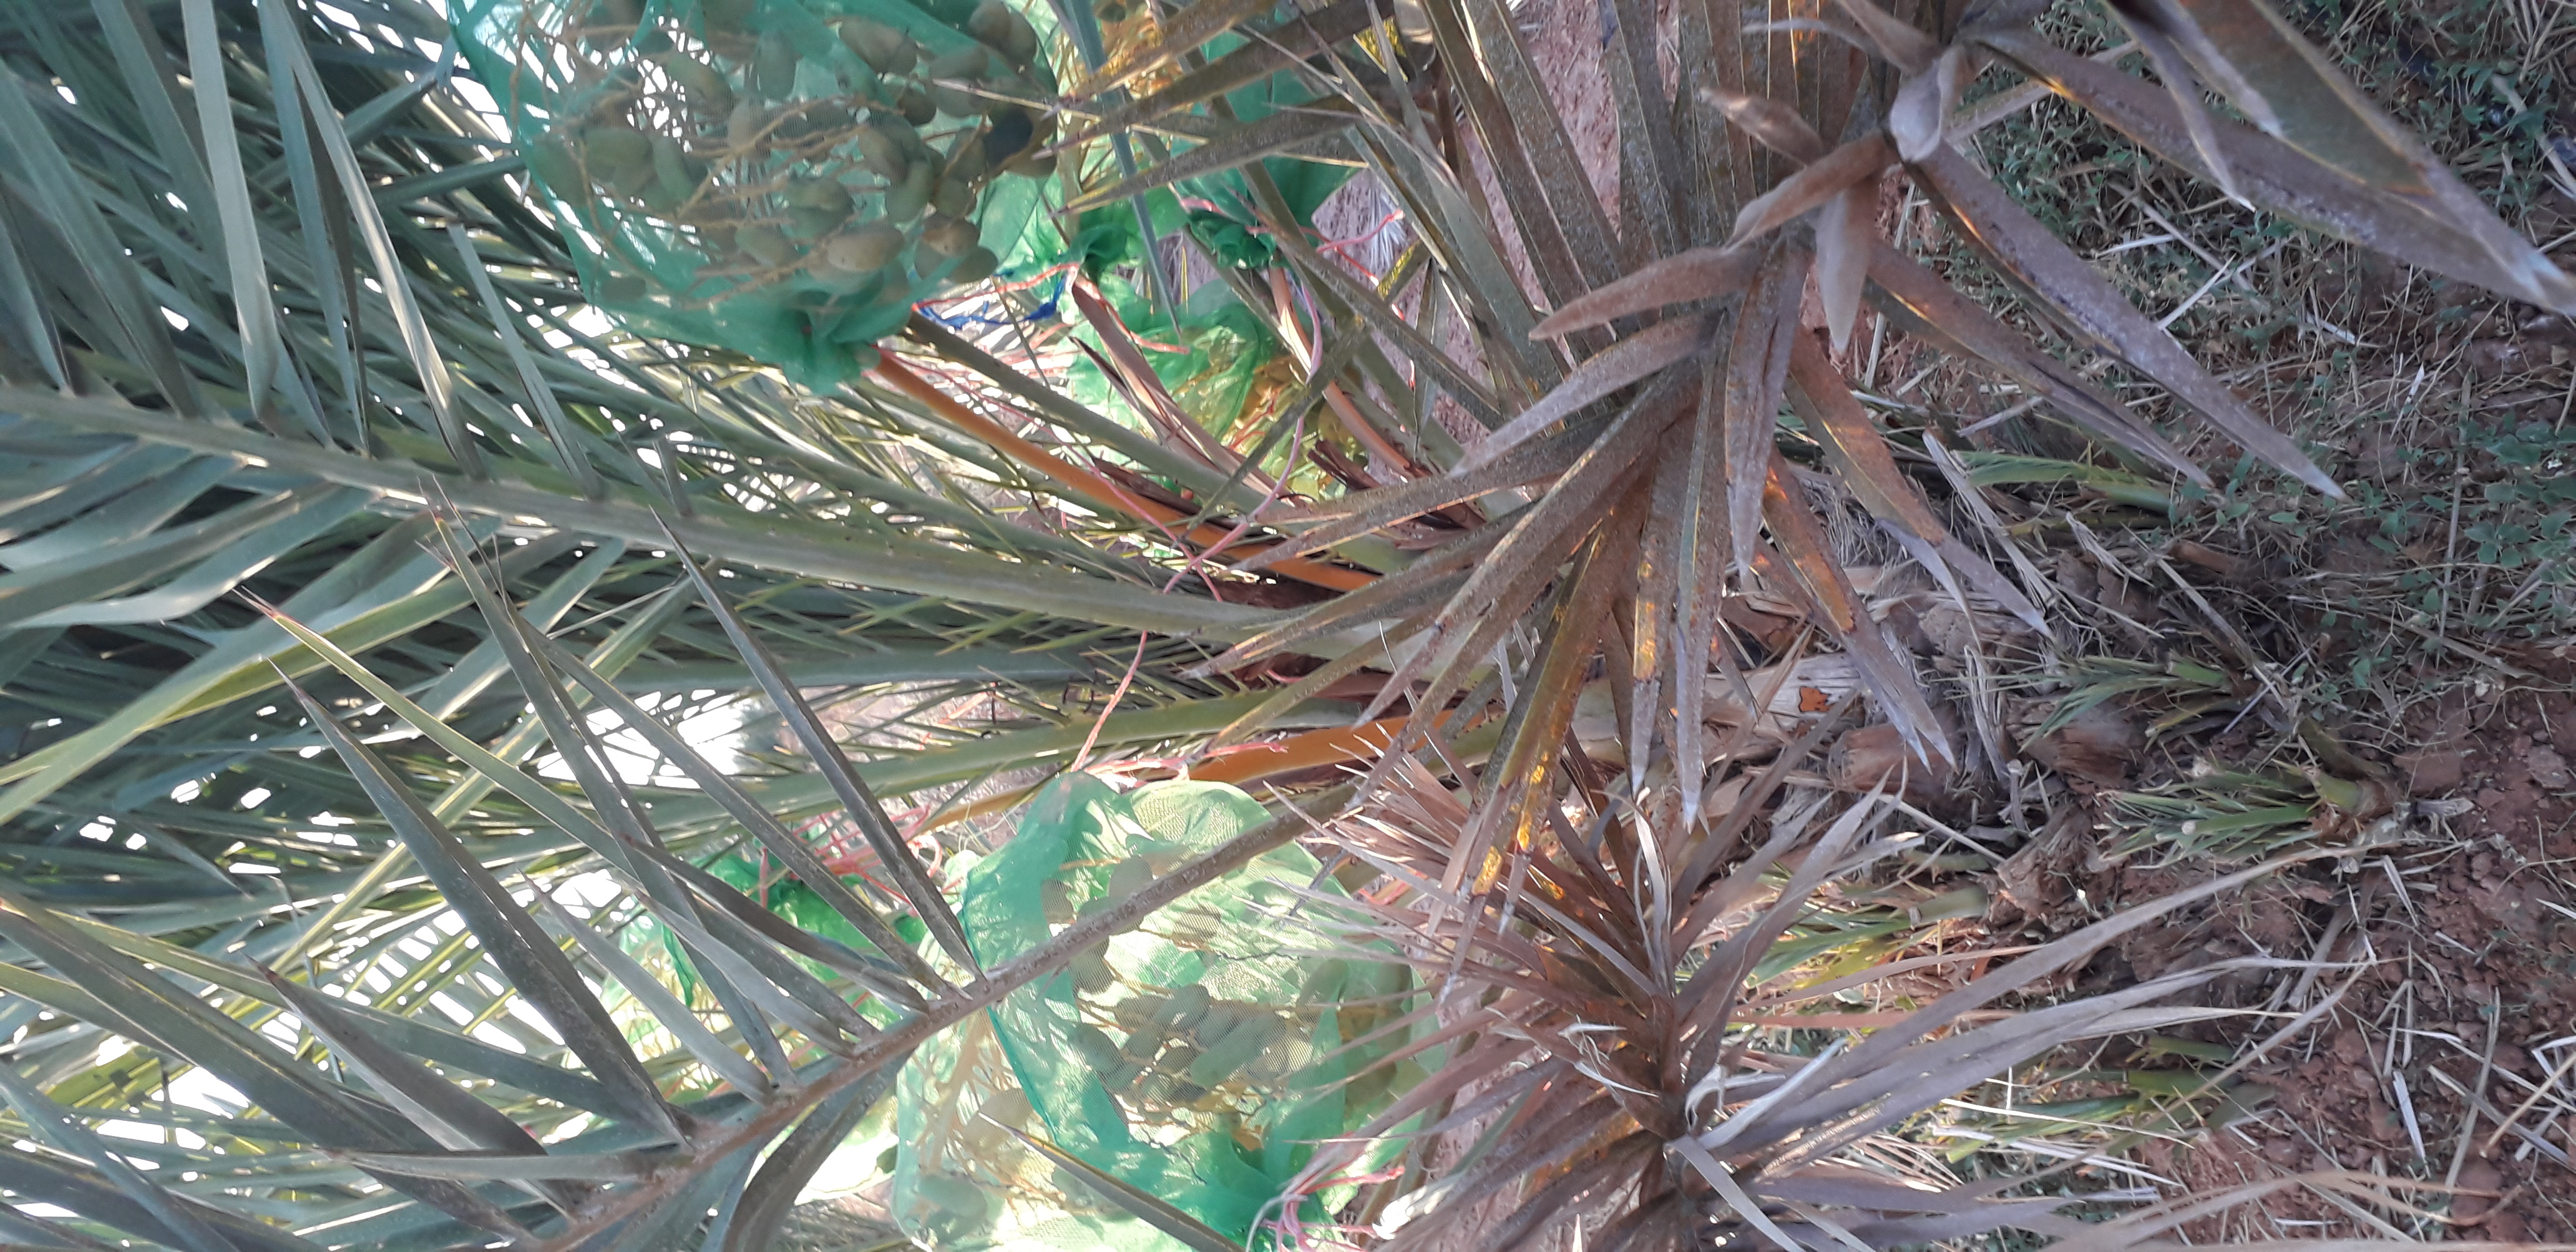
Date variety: Boumajhoul